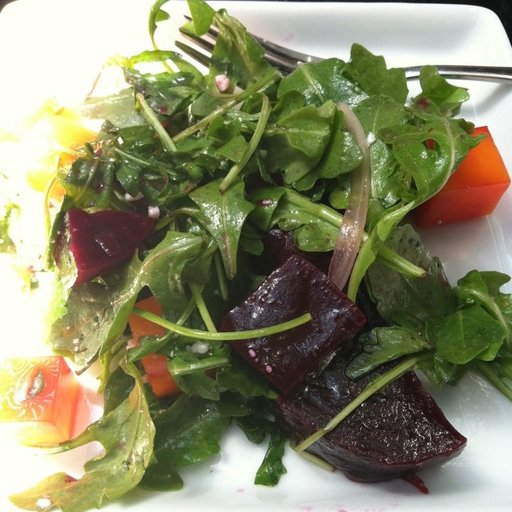
Label: beet_salad